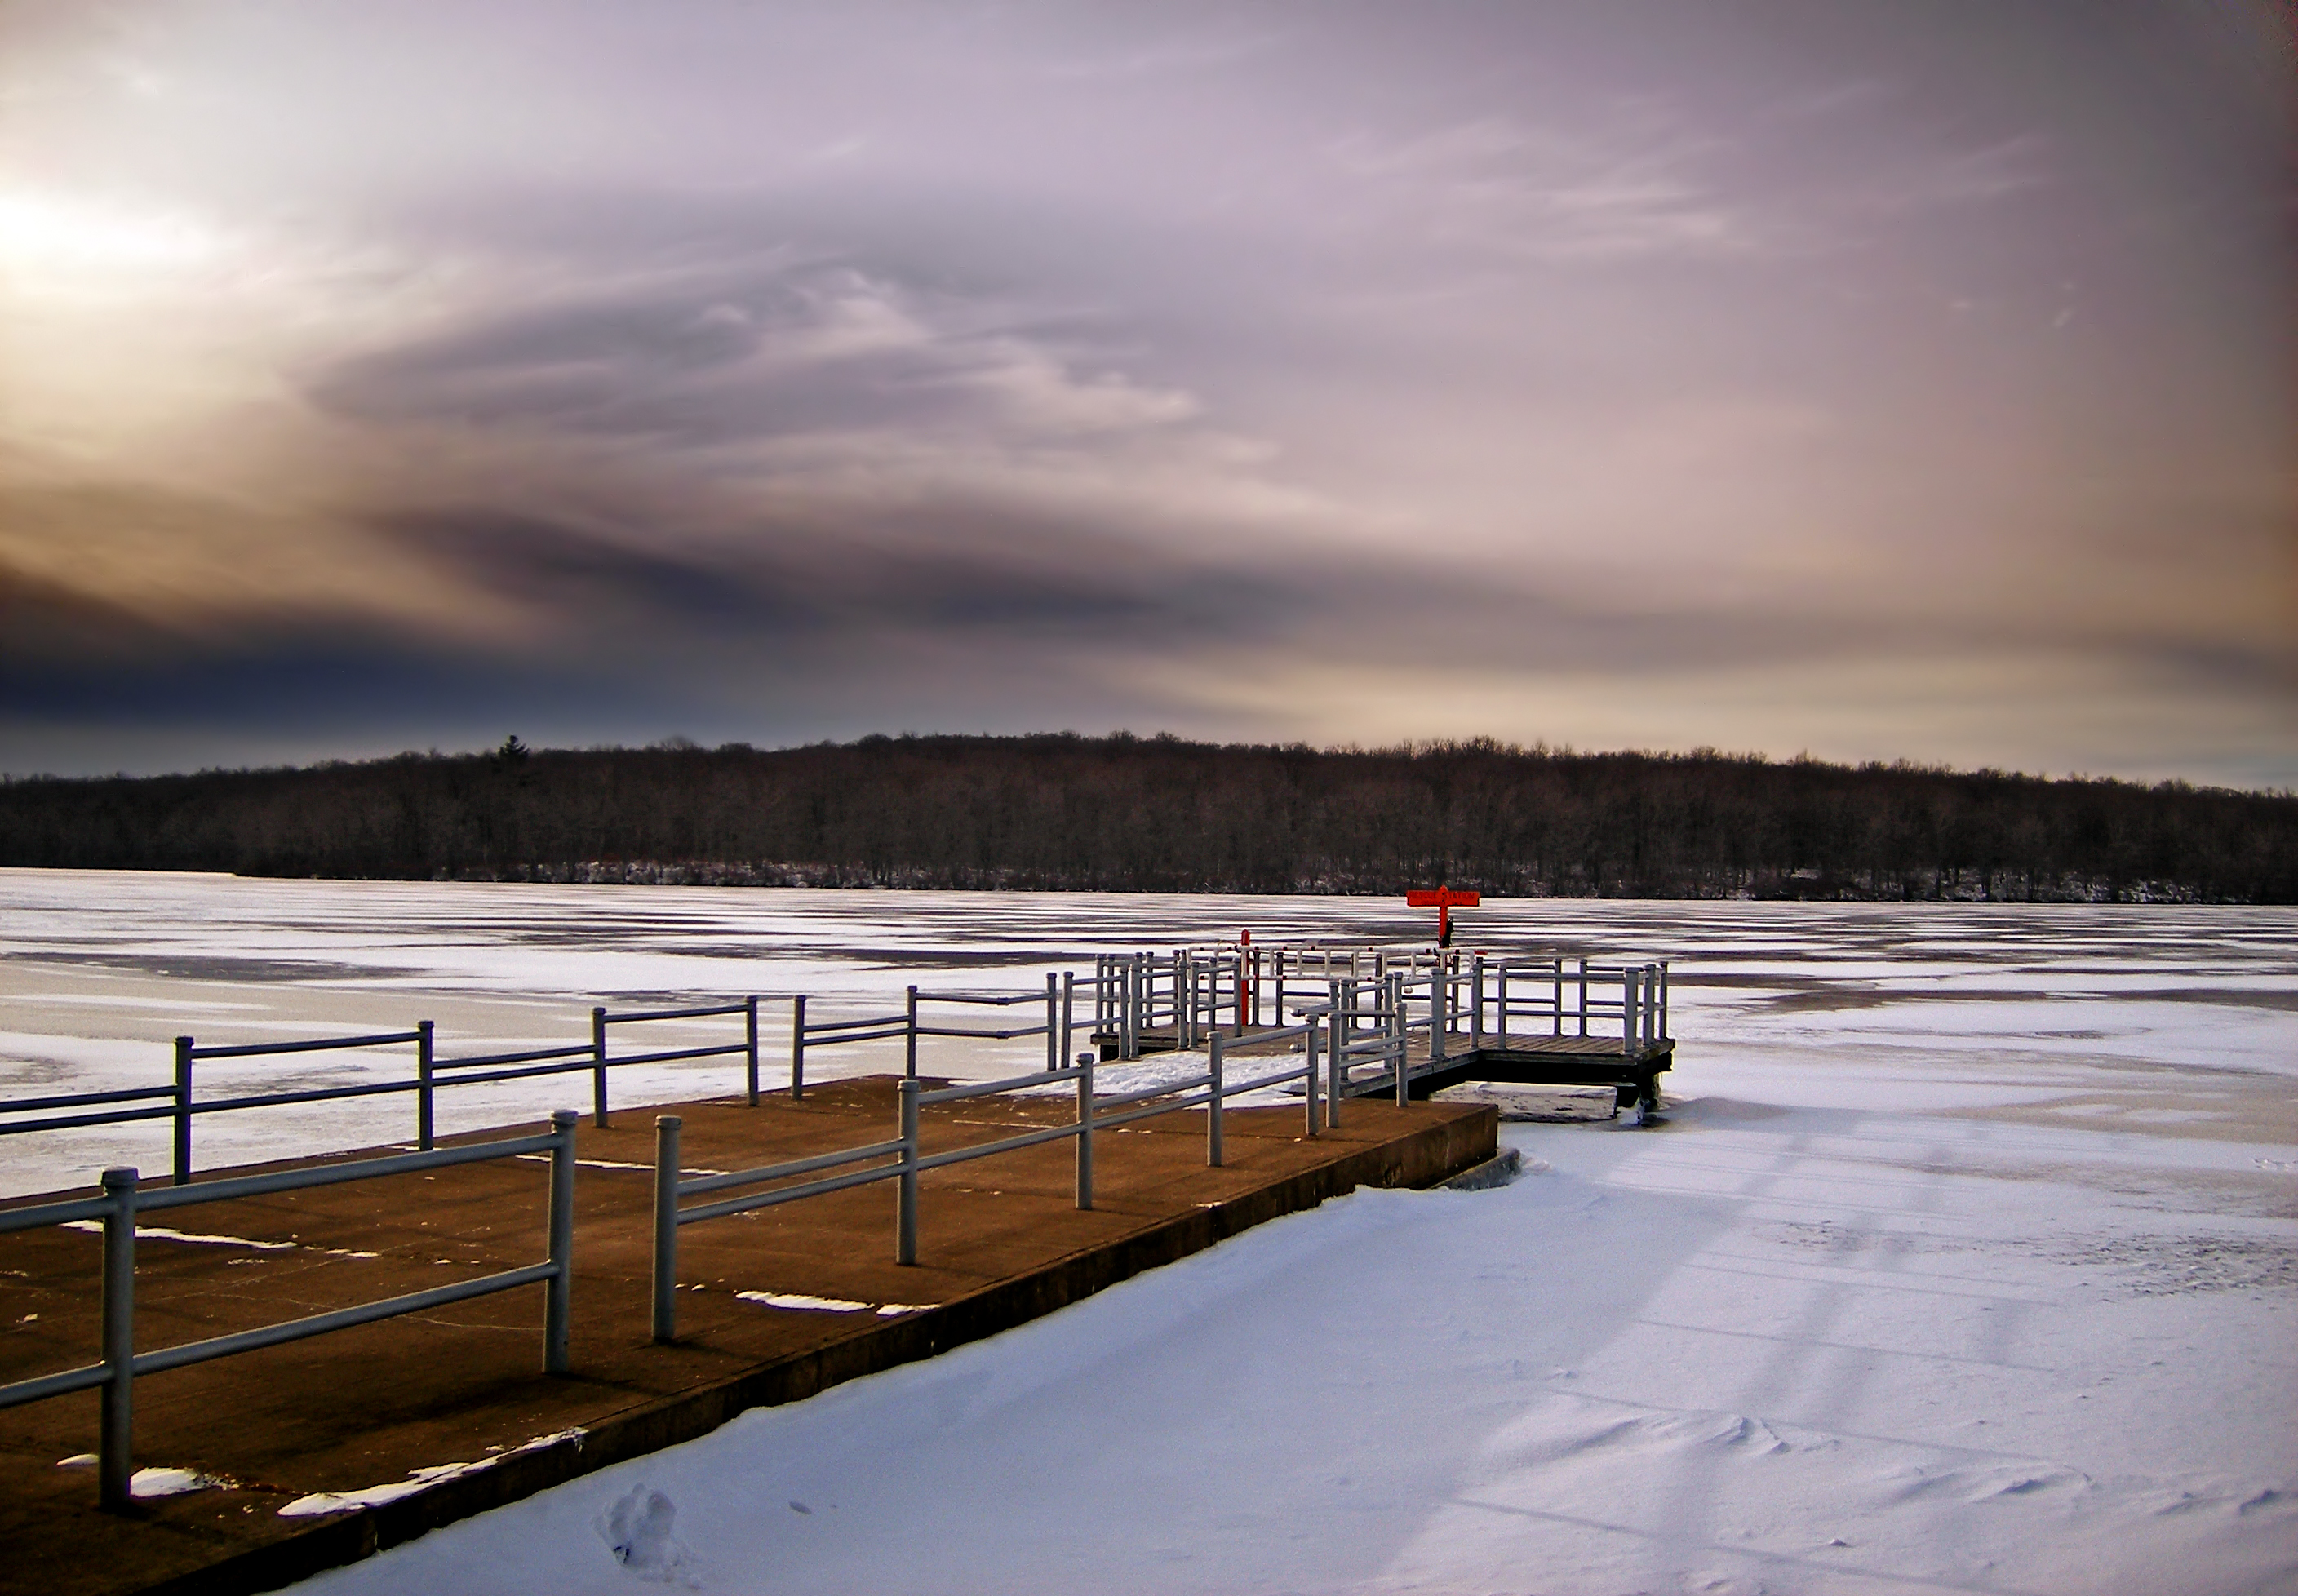
beach, sea, coast, water, ocean, horizon, mountain, snow, winter, cloud, sky, sunrise, sunset, sunlight, morning, shore, wave, lake, dawn, pier, river, dusk, ice, evening, rural, reflection, vehicle, weather, frozen, arctic, season, body of water, creativecommons, clouds, monroecounty, poconos, tobyhannastatepark, lowlight, tobyhannalake, pennsylvania, altostratus, atmospheric phenomenon